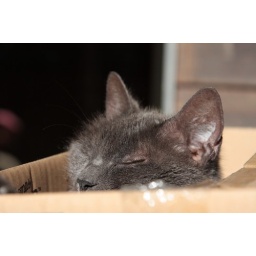
cat in box mark II